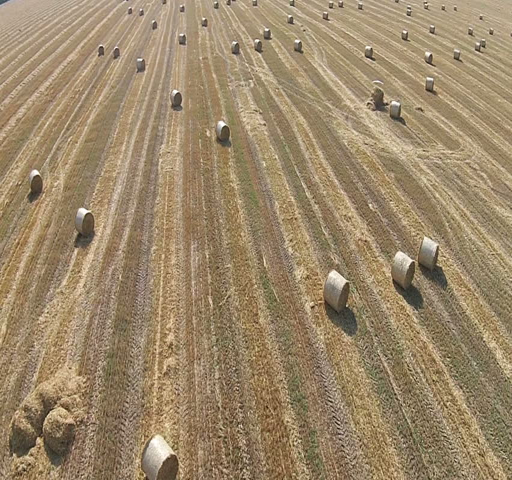
view from a bird 's eye view on a field with stacked bales of wheat